Chi Tu

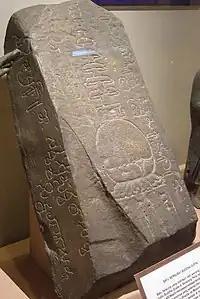
Replica of Buddhagupta stone on display at the National History Museum, Kuala Lumpur.

The Chi Tu kingdom is believed to have existed from as early as 100 BC to the 6th century AD. The royal family's name was Chu-dan (which means Gautama Buddha) and the king was Li-fo-duo-se. According to Chinese records, Chi Tu was built by "kit mow" (Mon-Khmer) peoples who sailed from the coast of Funan (southern Indochina) that eventually intermarried with the local population. "... Chi Tu is a derivation nation of Funan, located in within the southern sea, sailing hundred days to reach, the majority terrain was red, thus named Red Earth Kingdom (Chi means red, Tu means earth). East bordering "Bo Lo Ci", West bordering "Po-Lo-Po", South bordering "Ho Lo Tan", thousands of square miles in land area. The king has three wives and the kingdom embraced Buddhism ...".